Ambergate, Nottingham and Boston and Eastern Junction Railway

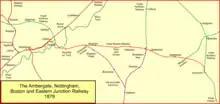
The Ambergate line in 1879

Notwithstanding its shaky finances, the Ambergate line was an attractive potential acquisition for a larger company. The Great Northern Railway had offered to purchase it as soon as it was authorised as it would give useful access to Nottinghamshire, but the line's own directors refused, expecting its value to increase. Now in April 1851 the London and North Western Railway and the Midland Railway, working together, offered to acquire the company, offering 4% on its capital. The directors of the Ambergate company agreed, but the shareholders rejected the offer; this was probably due to the influence of Graham Hutchinson, a director of the GNR: he had foreseen the value of the Ambergate company to the GNR and had acquired a commanding number of shares.